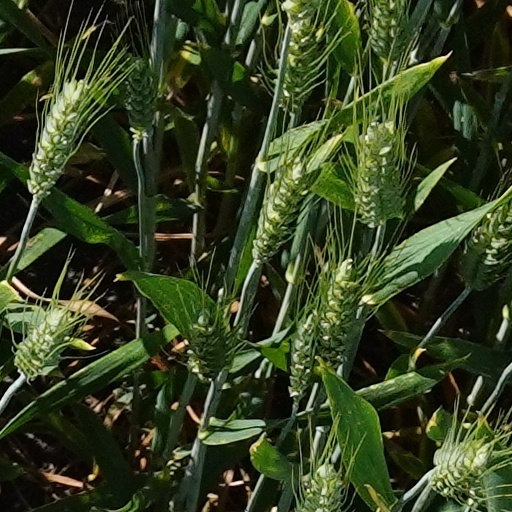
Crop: wheat